Roald Amundsen

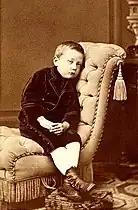
Roald Amundsen as a young boy in 1875

Amundsen was born into a family of Norwegian shipowners and captains in Borge, between the towns Fredrikstad and Sarpsborg. His parents were Jens Amundsen and Hanna Sahlqvist. Roald was the fourth son in the family. His mother wanted him to avoid the family maritime trade and encouraged him to become a doctor, a promise that Amundsen kept until his mother died when he was aged 21. He promptly quit university for a life at sea.